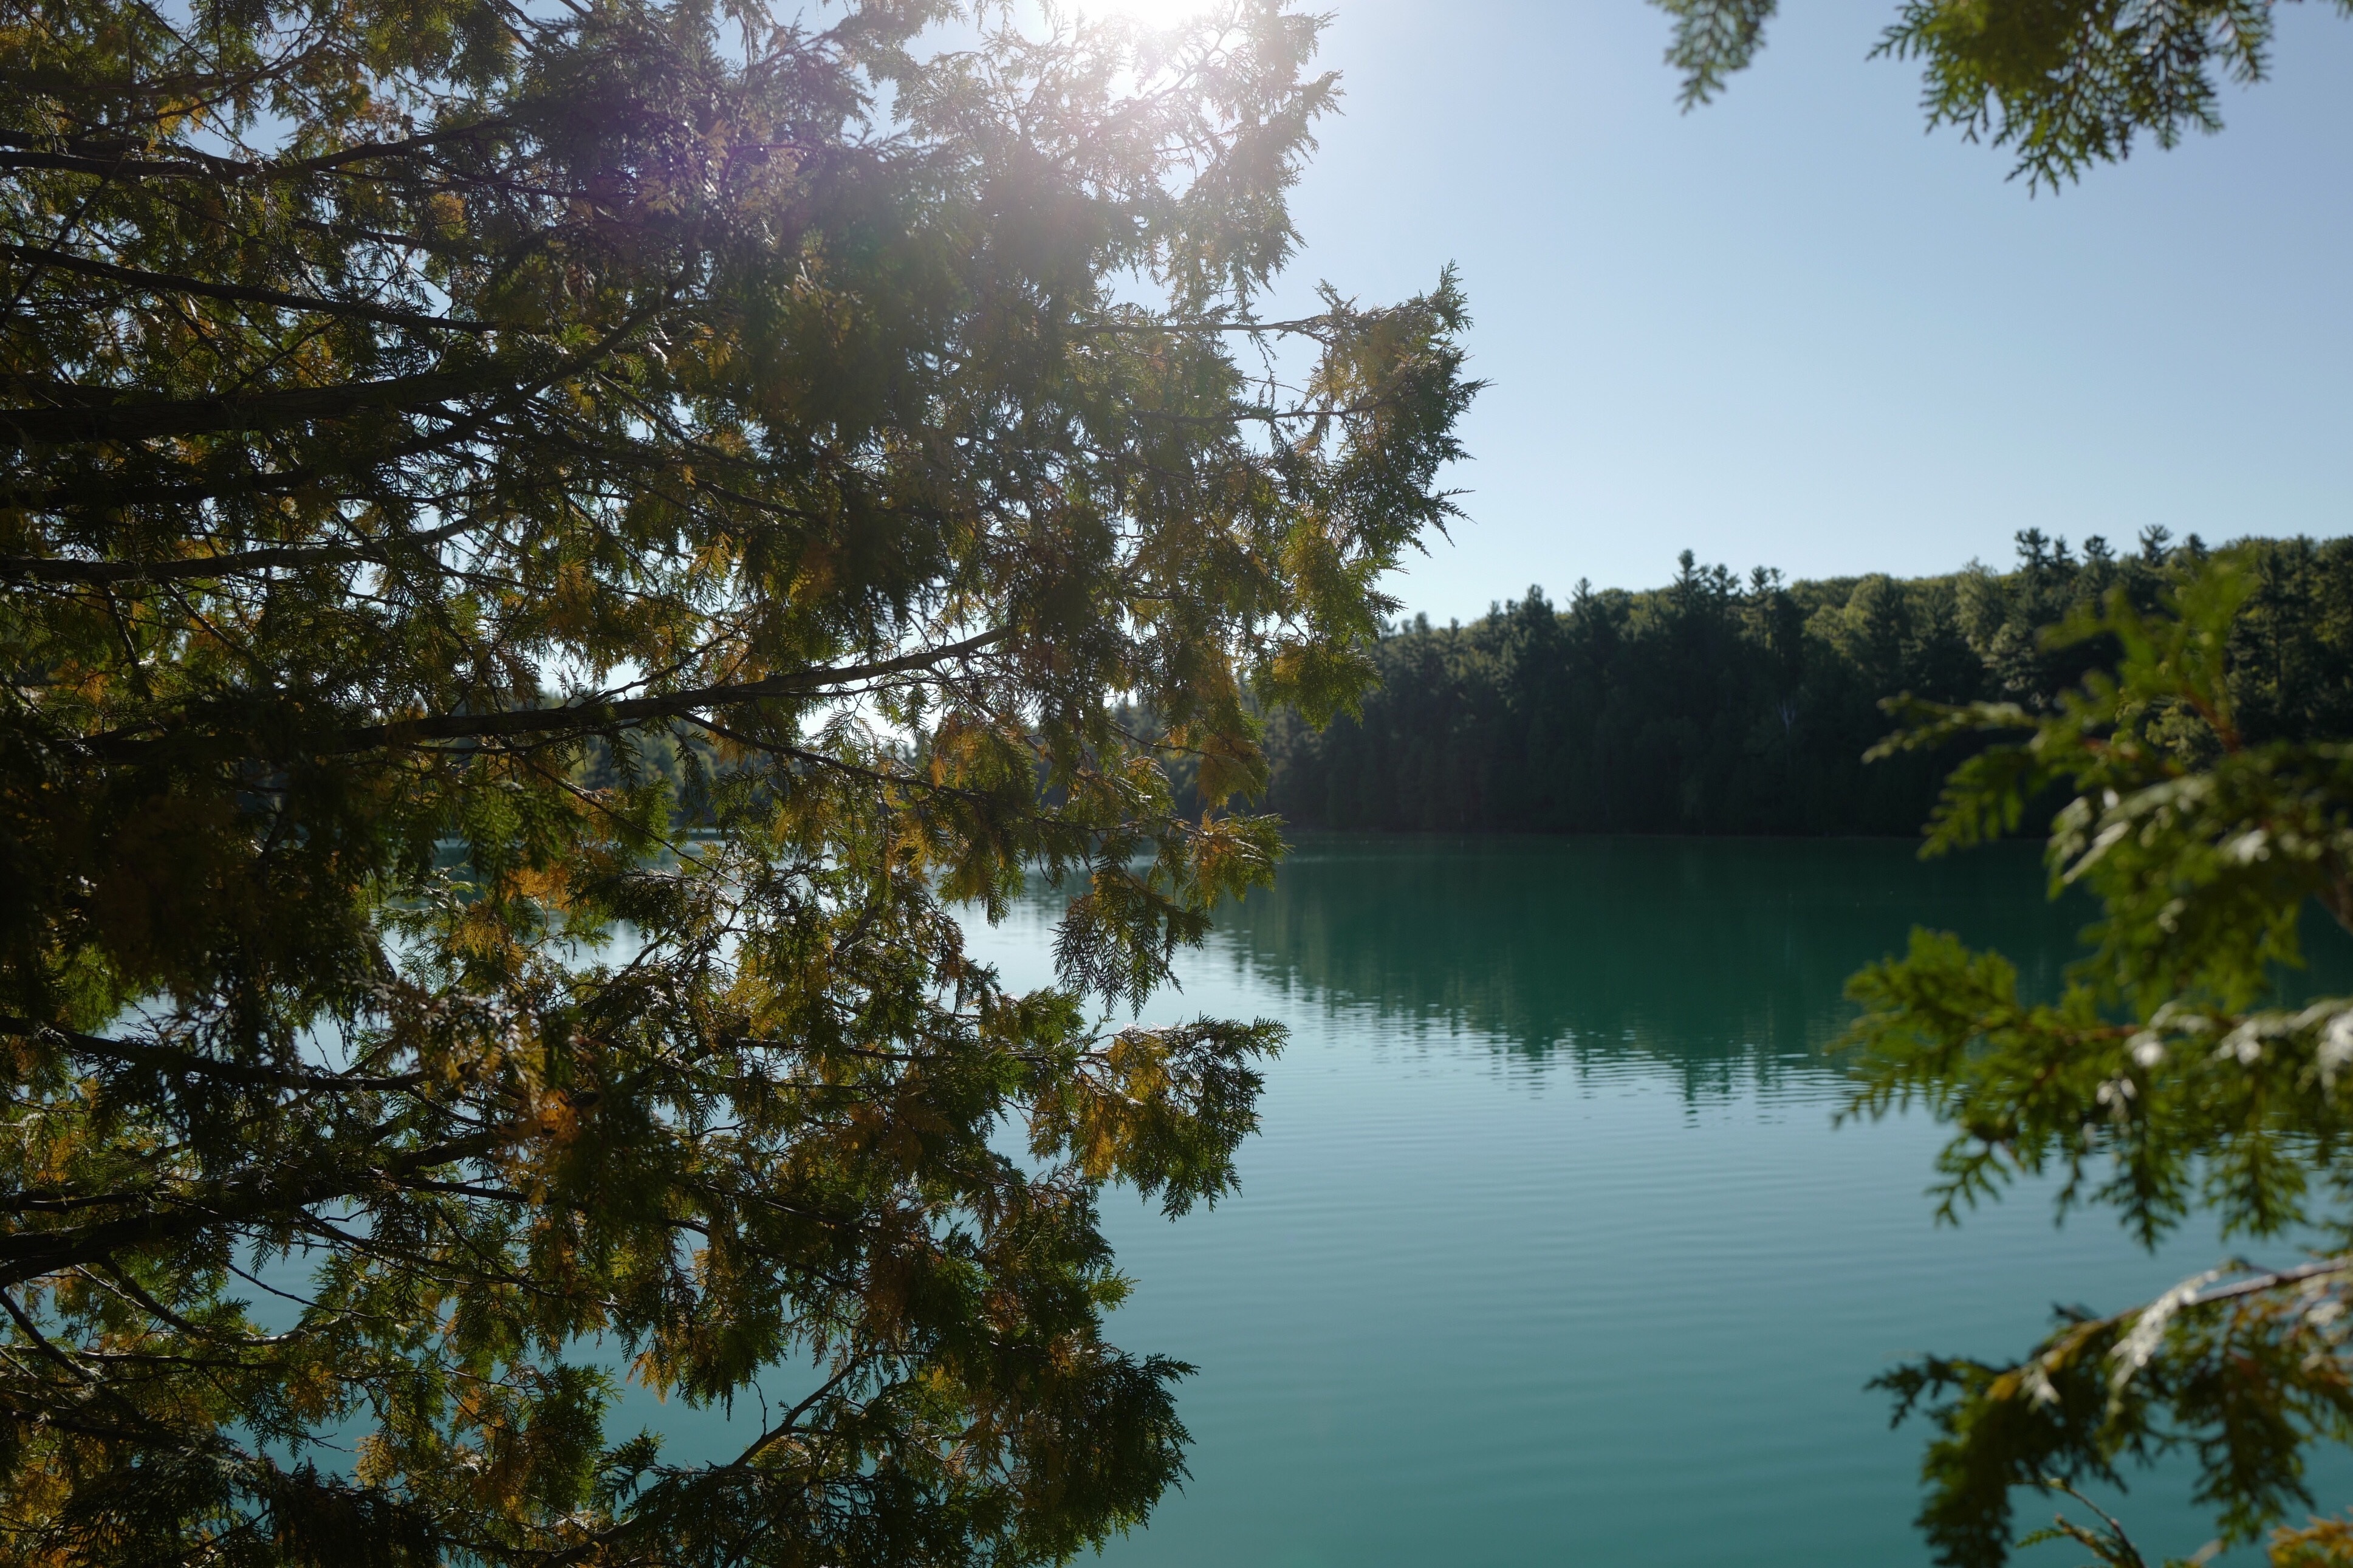
landscape, tree, water, nature, forest, sunlight, leaf, lake, river, pond, reflection, autumn, body of water, habitat, woody plant